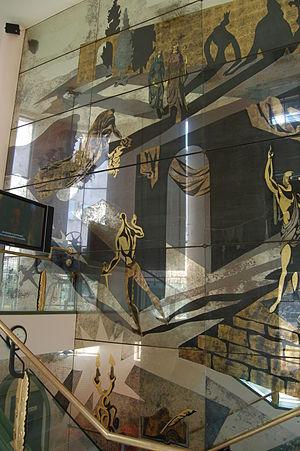
Décor du hall du théâtre municipal de Poitiers, par Robert Pansart
"L’Ancien théâtre municipal de Poitiers est un édifice de ""style 1940"" situé sur la place du Maréchal-Leclerc.